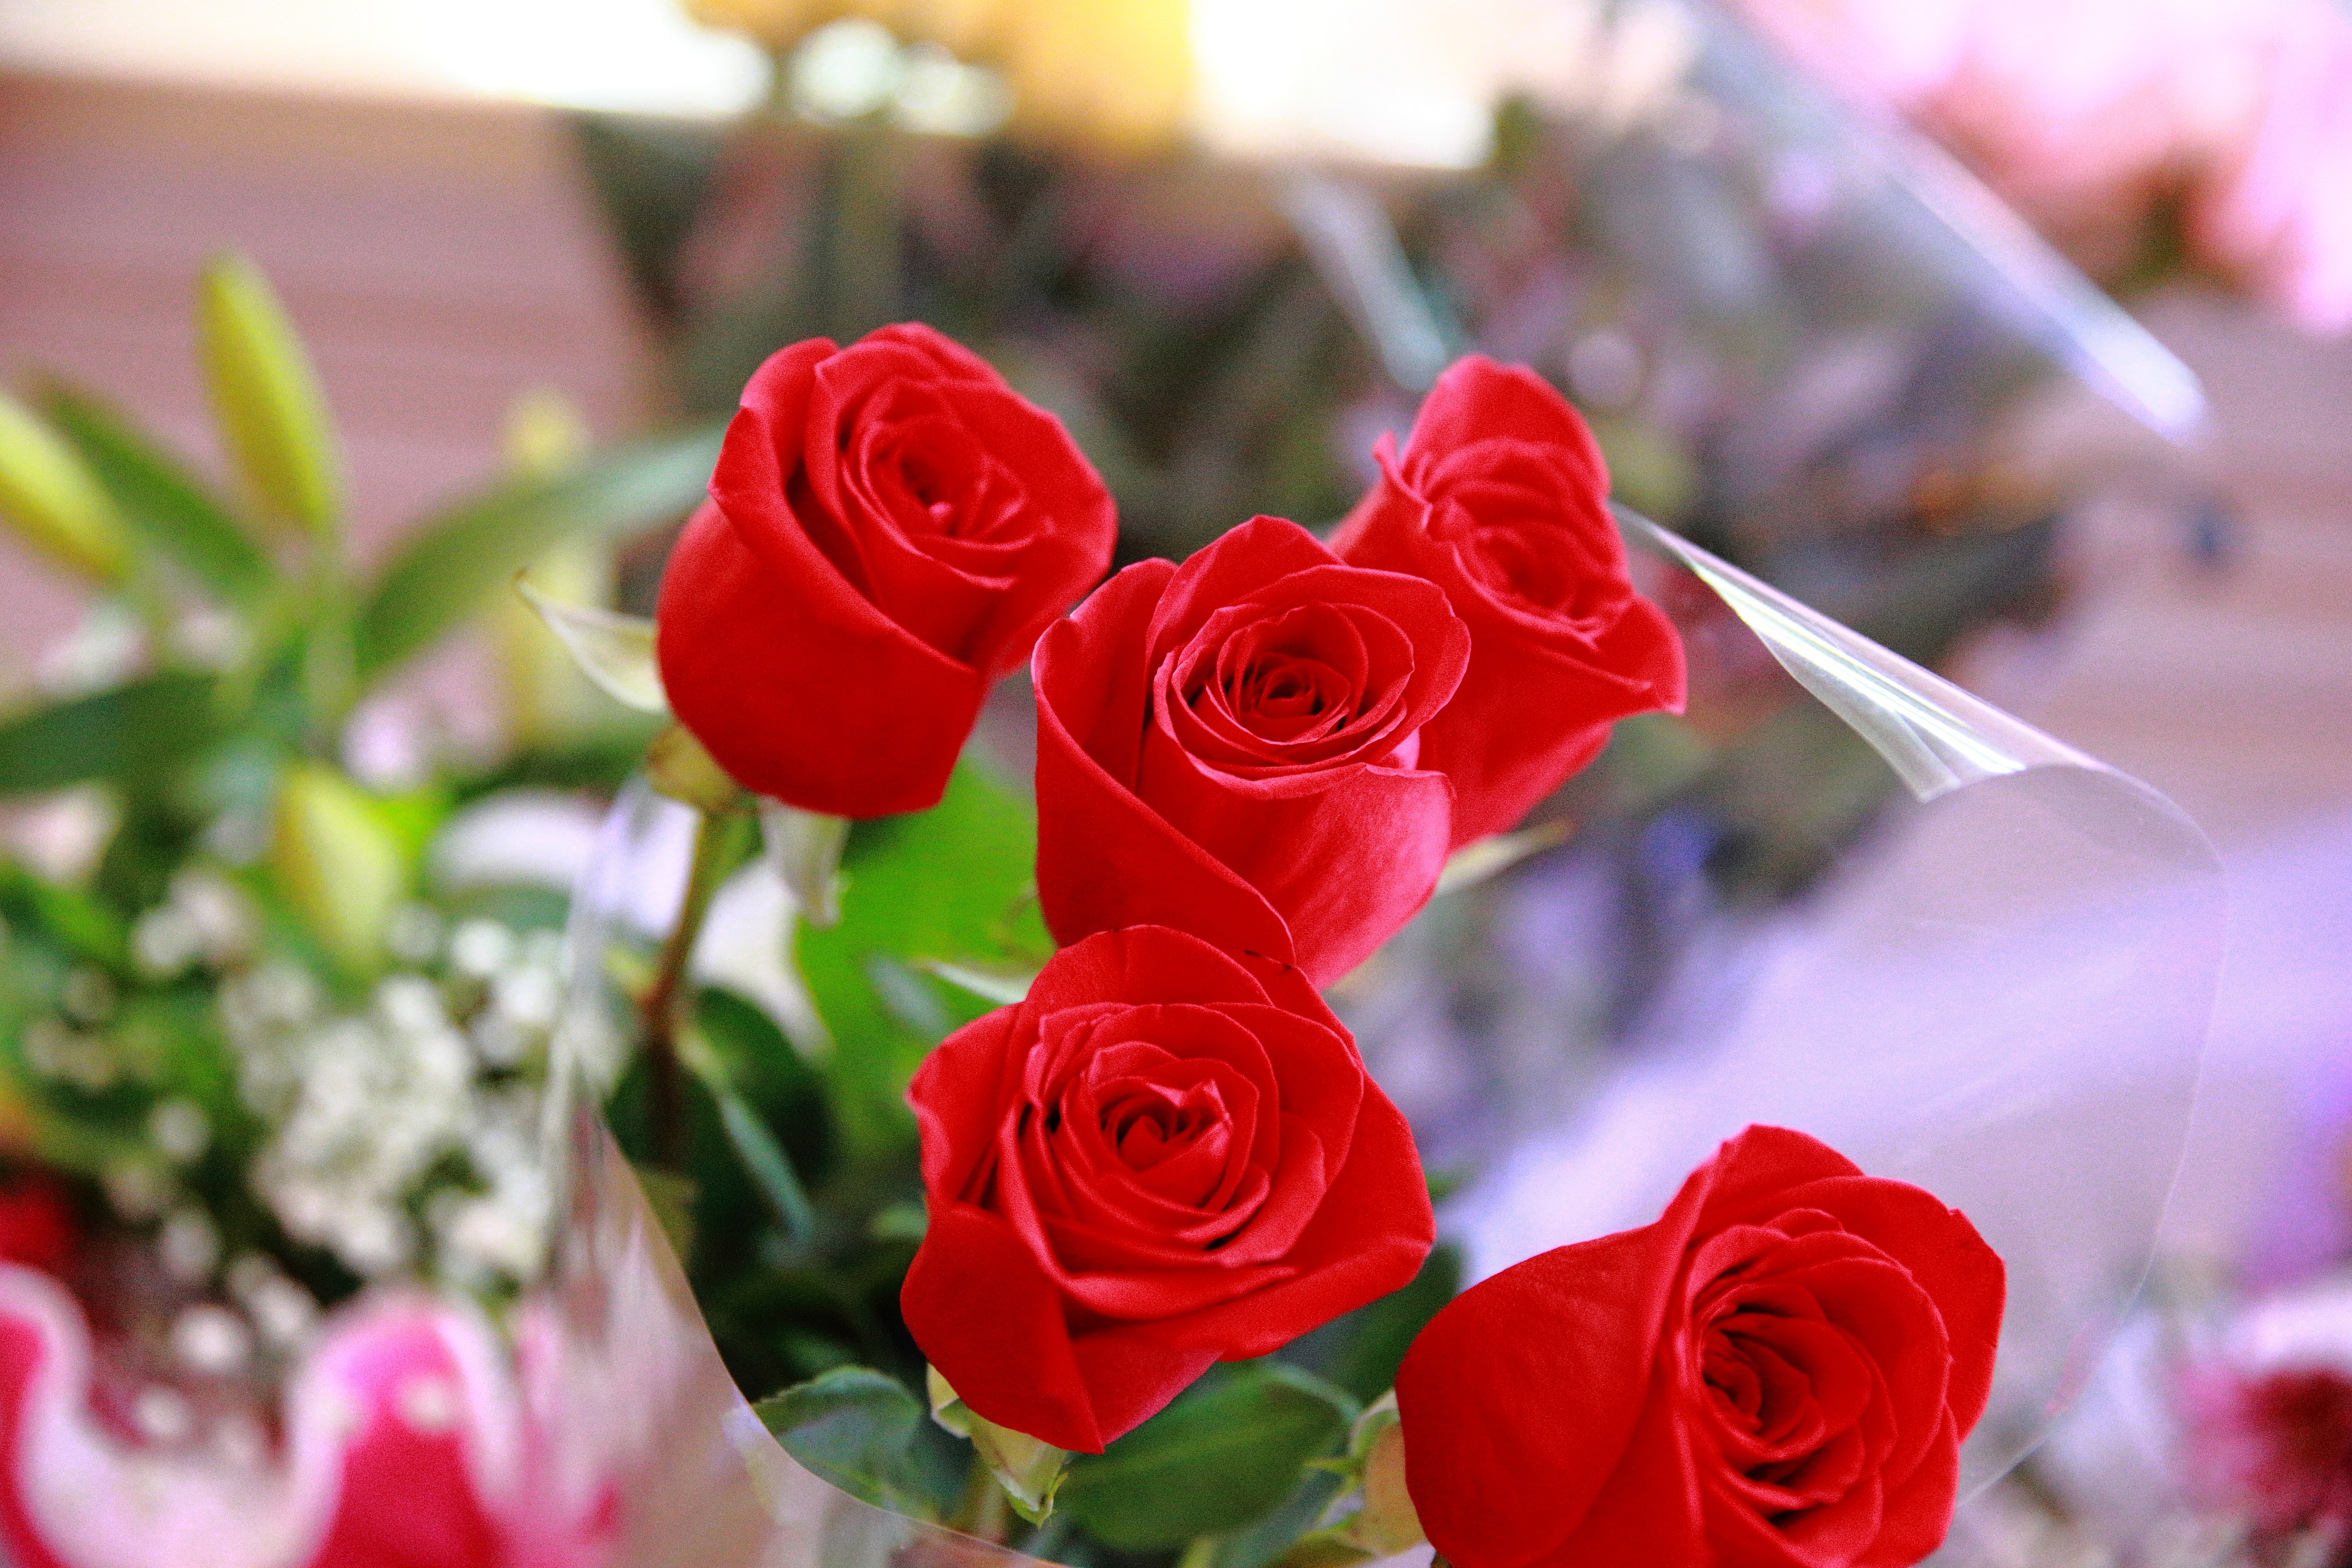
plant, flower, petal, bouquet, rose, red, pink, roses, floristry, floribunda, valentine's day, flowering plant, garden roses, rose family, flower bouquet, cut flowers, floral design, land plant, flower arranging